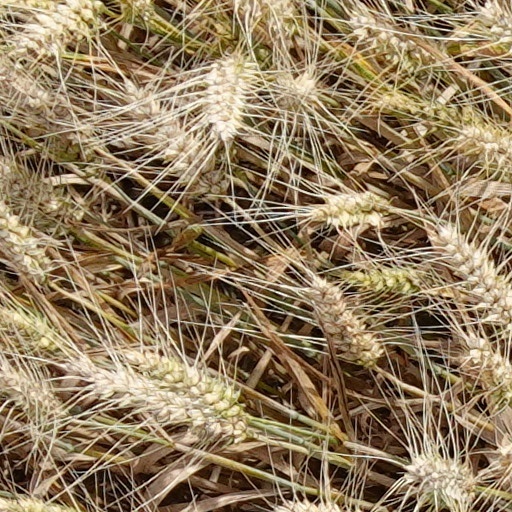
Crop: wheat